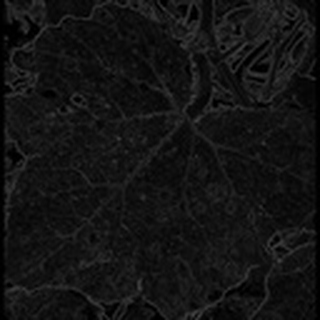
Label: cotton_powdery_mildew